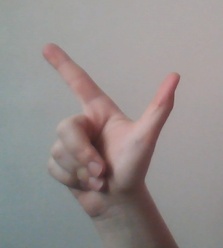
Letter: laam